Gulf of Maine

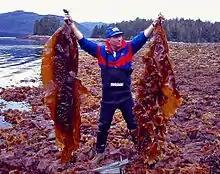
"S. latissima", one of the most abundant of the Saccharina species in the Gulf of Maine

The waters of the Gulf of Maine system, particularly at the boundary with the Bay of Fundy, are also home to the summering grounds for many different bird and whale species, most notably the highly endangered North Atlantic right whale. The gulf was home to the sea mink until its extinction in the late 1800s.